Everett P. Pope

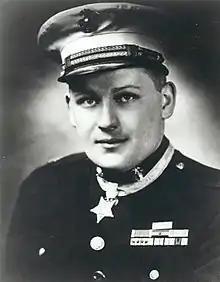
Major Everett P. Pope, Medal of Honor recipient

Major Everett Parker Pope (July 16, 1919 – July 16, 2009) was a United States Marine who received the Medal of Honor for his conspicuous gallantry on Peleliu in September 1944 while leading his men in an assault on a strategic hill, and for holding it, with rocks and bare fists when ammunition ran low, against Japanese suicide attacks.